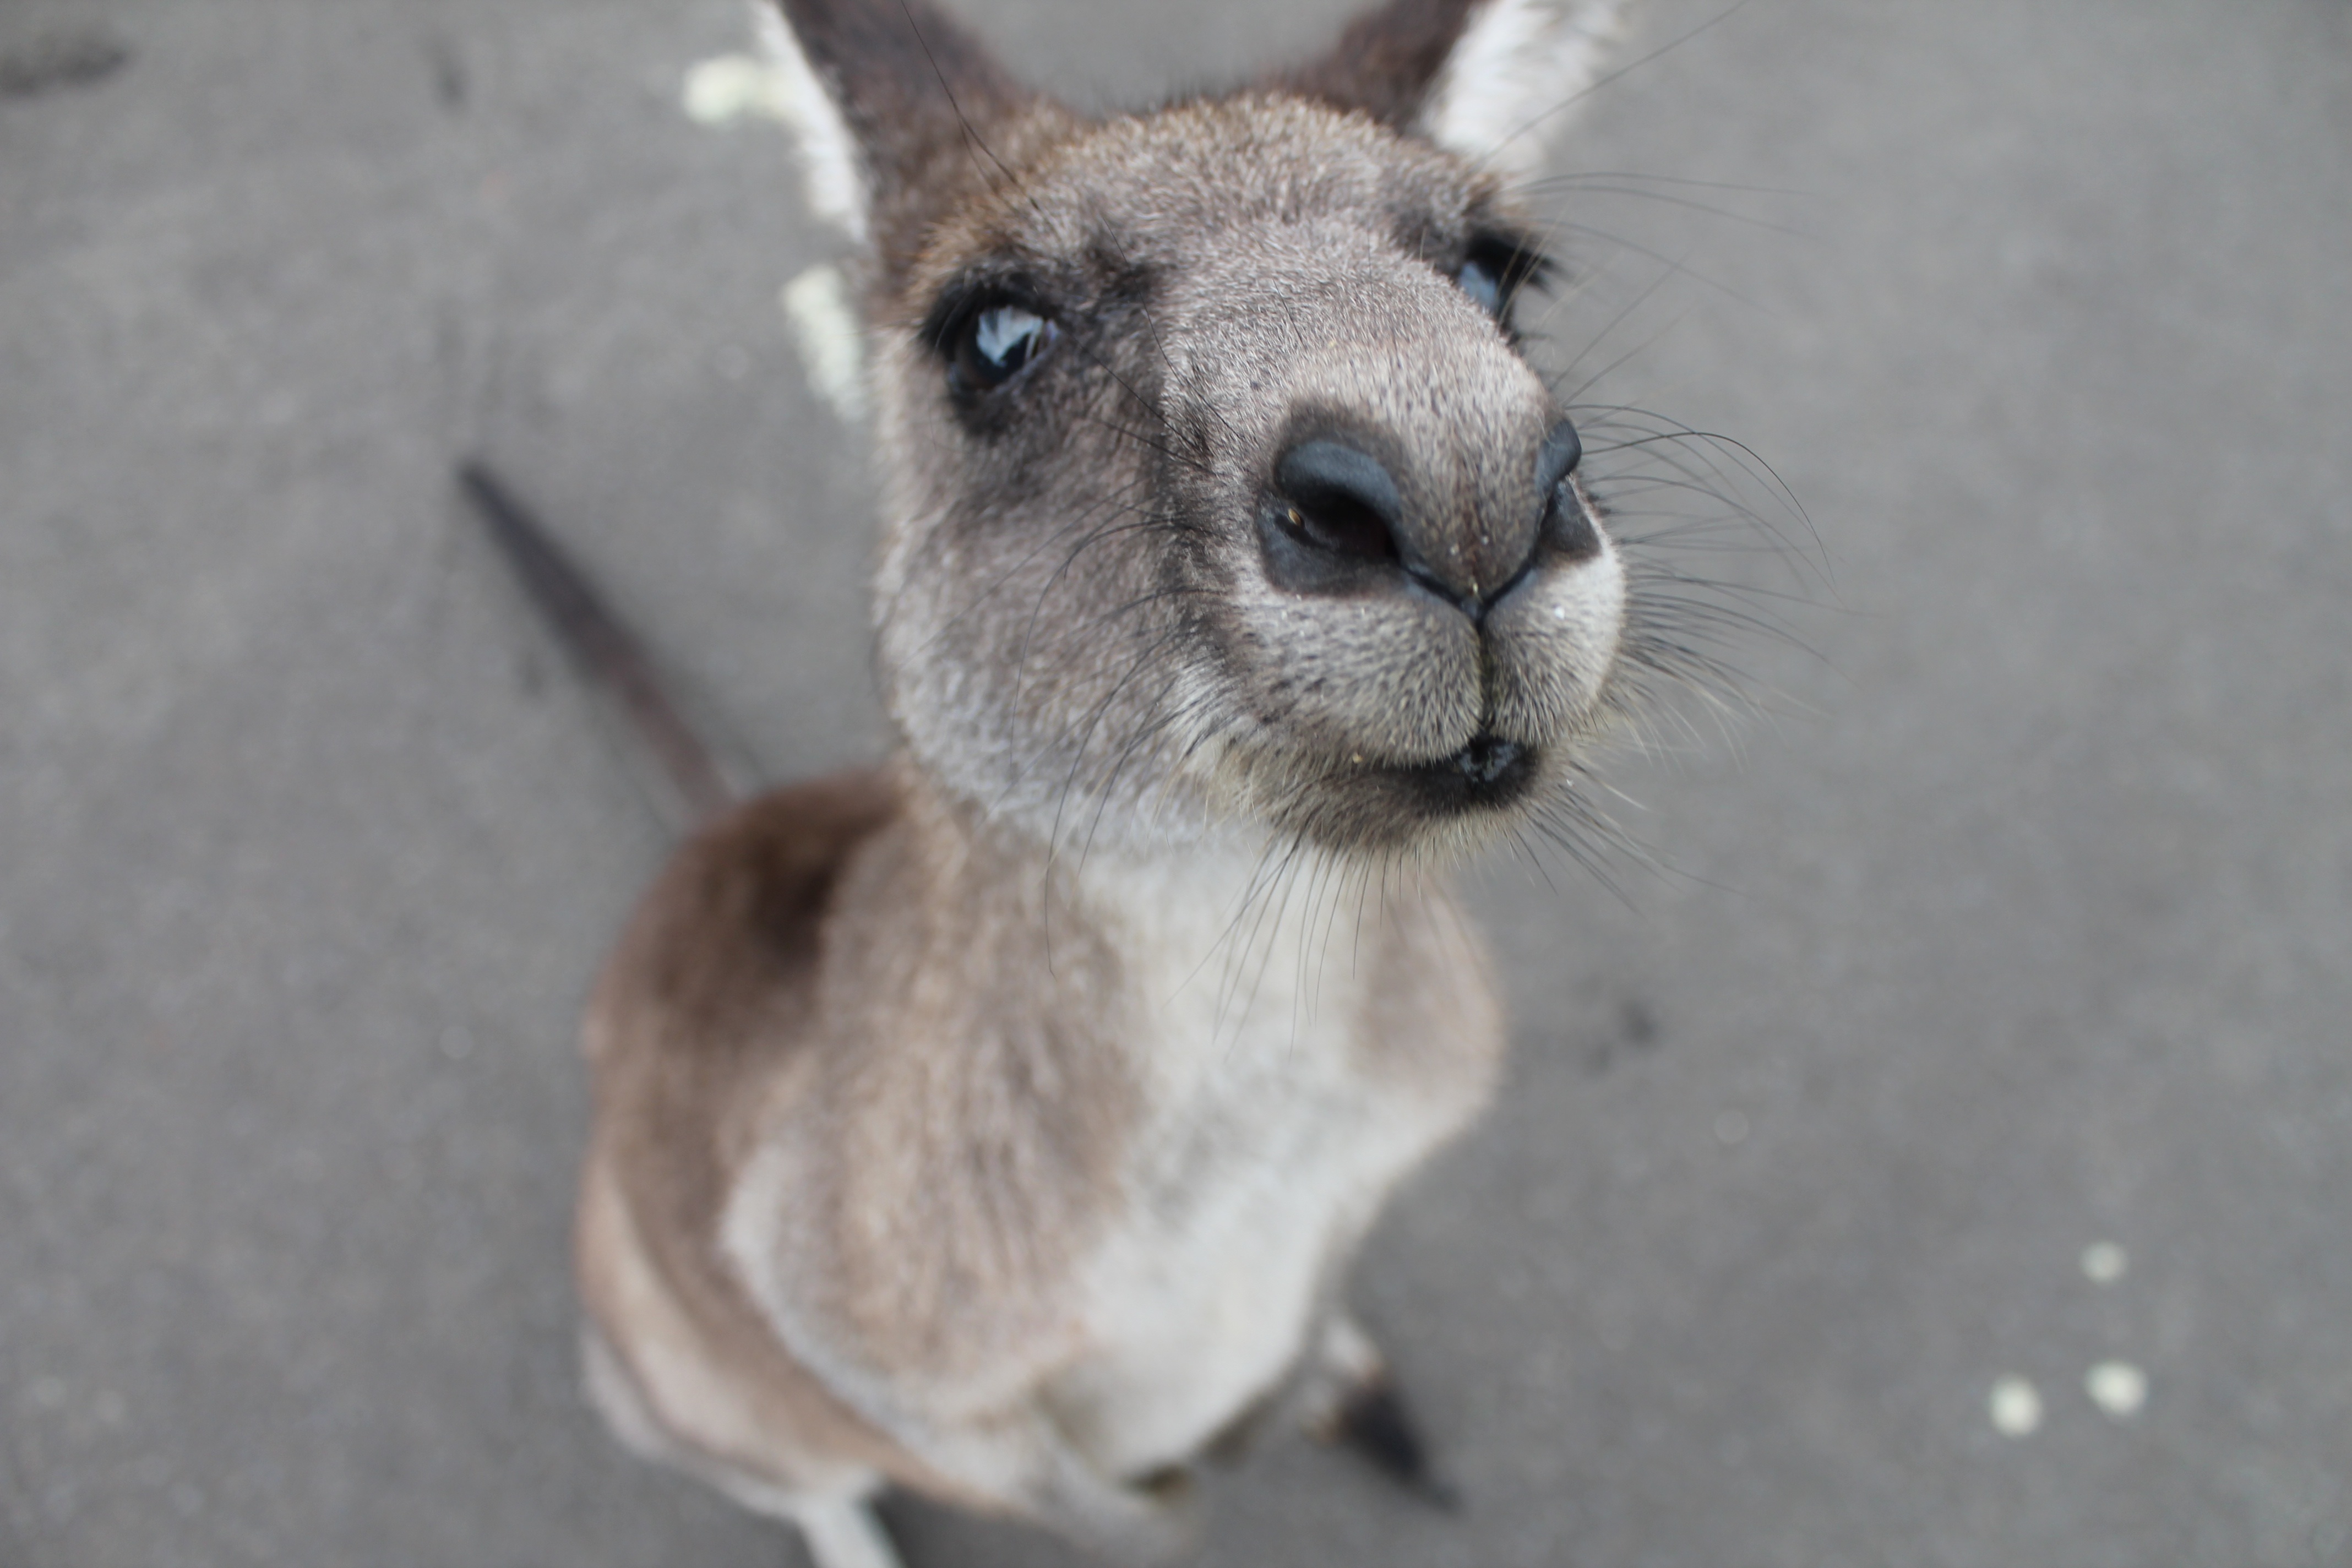
animal, cute, wildlife, zoo, mammal, baby, fauna, rabbit, kangaroo, wallaby, australia, face, whiskers, vertebrate, marsupial, domestic rabbit, macropodidae, cute animal